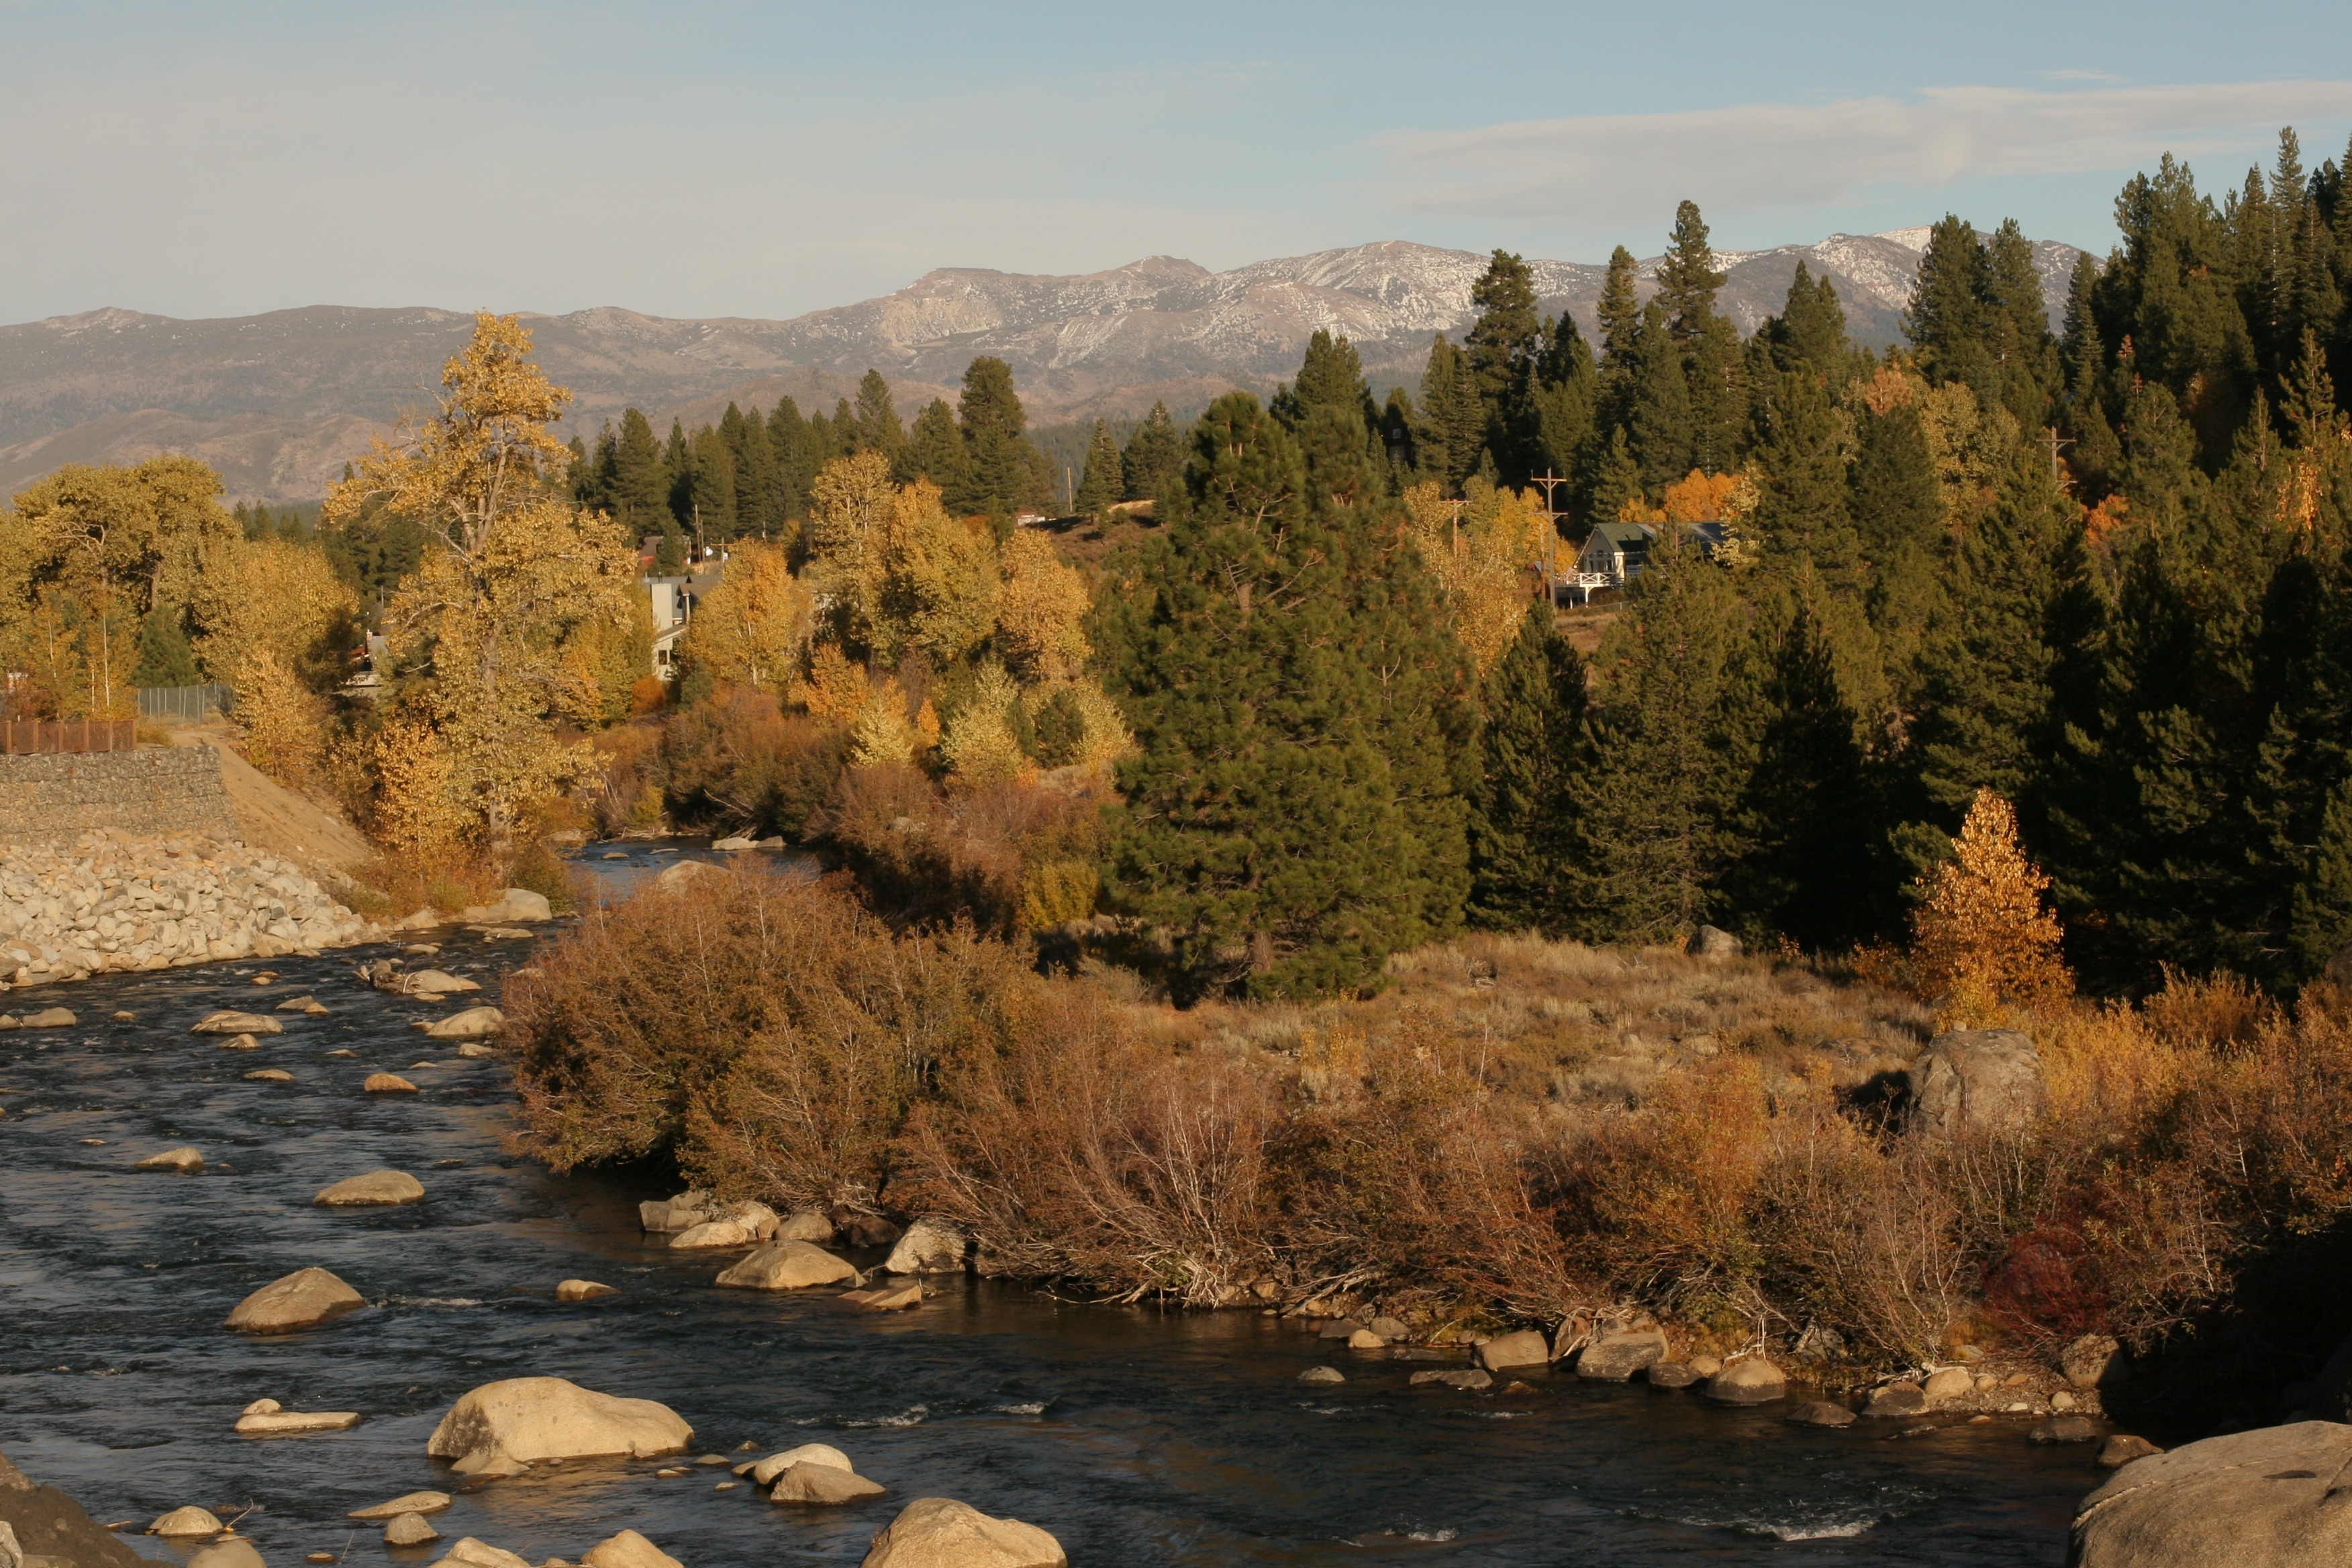
landscape, tree, nature, rock, wilderness, mountain, leaf, lake, river, valley, reflection, autumn, season, trees, ecosystem, pine trees, natural environment, geographical feature, woody plant, flowing river